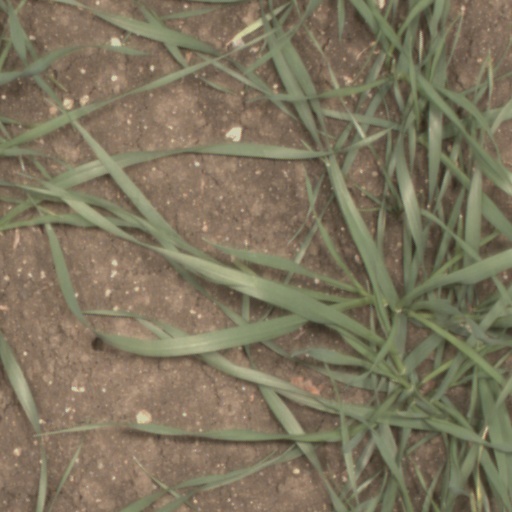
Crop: wheat